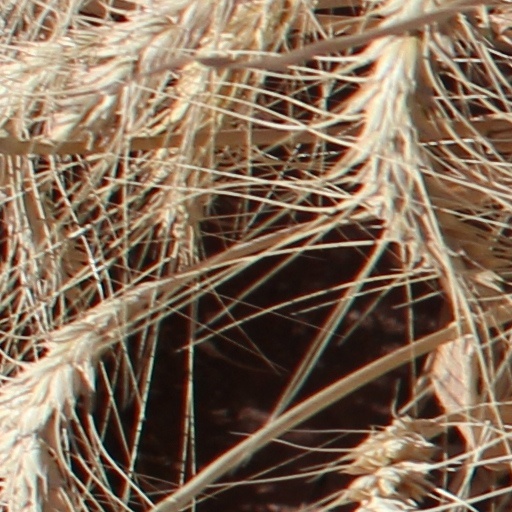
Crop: wheat